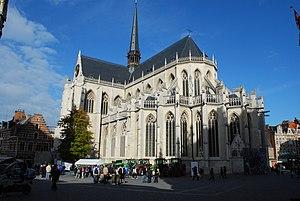
Leuven
Cette page regroupe l'ensemble des monuments classés de la ville de Louvain.